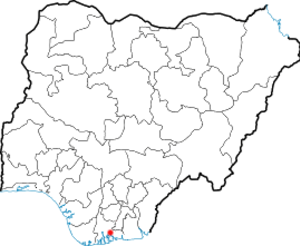
Port Harcourt
Port Harcourts beliggenhed i Nigeria: